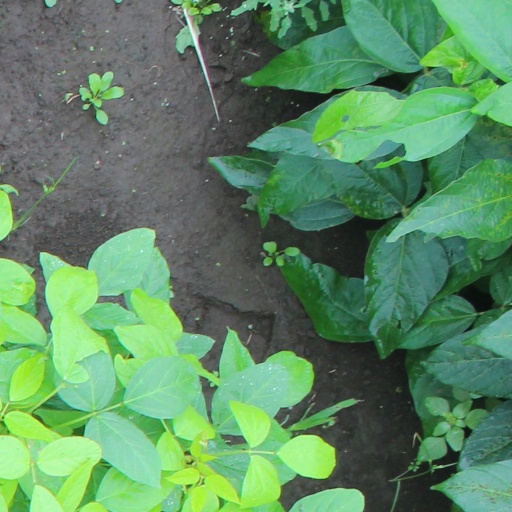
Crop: soybean